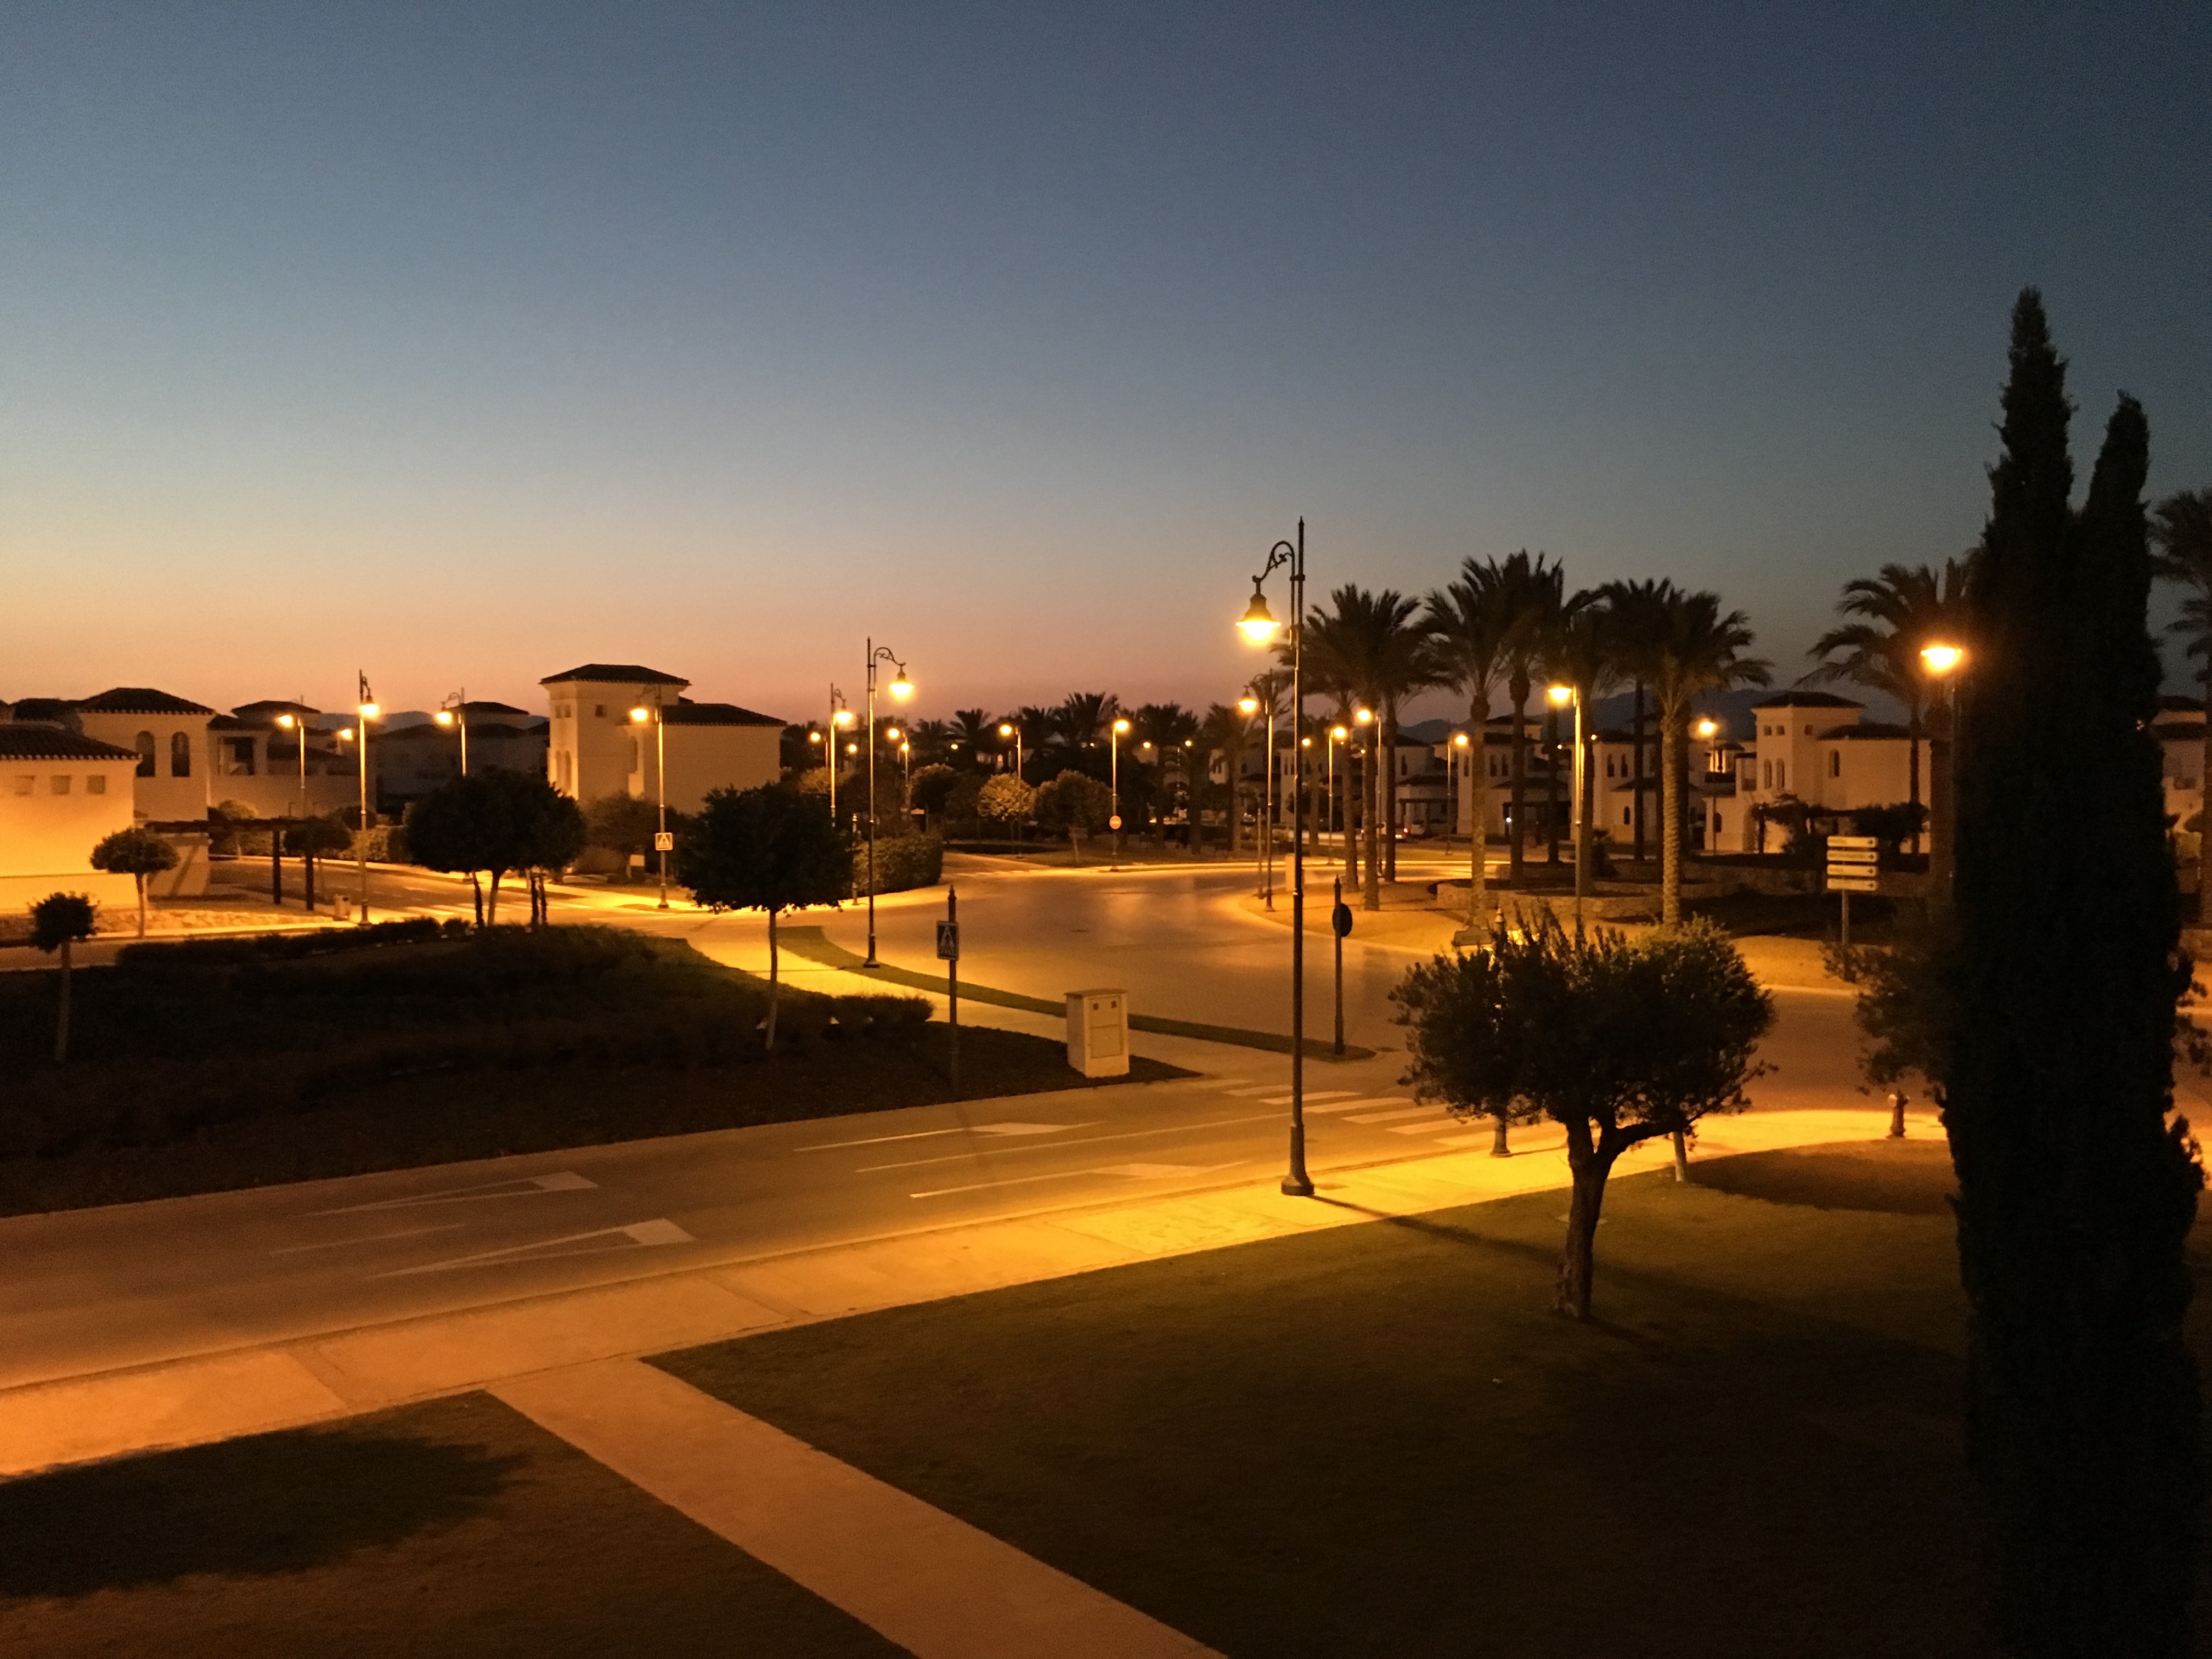
light, sunset, night, sunlight, morning, dawn, cityscape, dusk, evening, reflection, lighting